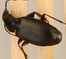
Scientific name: Calathus advena
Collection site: Rocky Mountains NEON (RMNP), plot RMNP_014